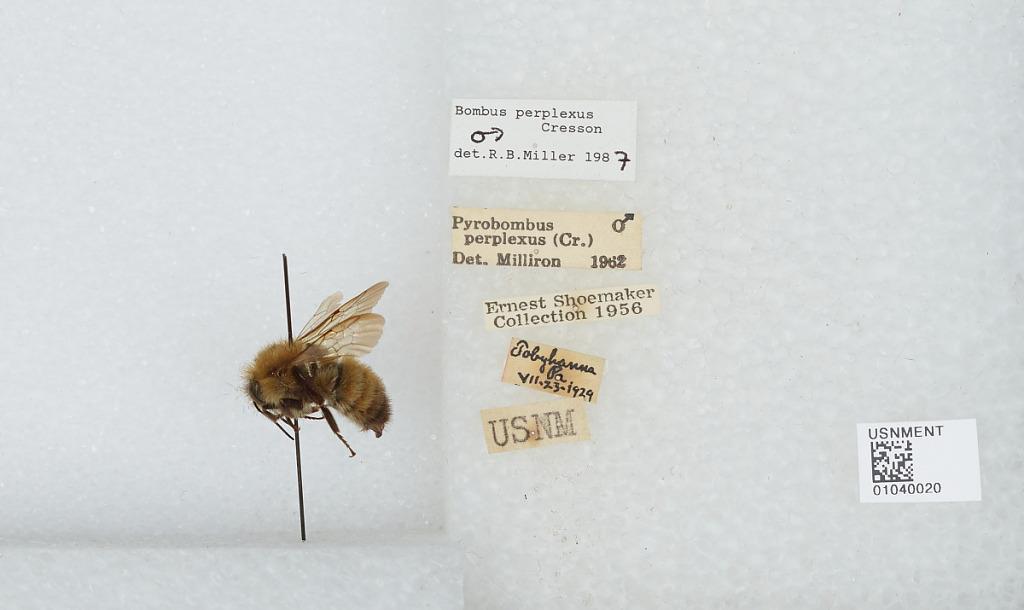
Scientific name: Bombus (Pyrobombus) perplexus Cresson
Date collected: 1929-7-23
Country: United States
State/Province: Pennsylvania
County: Monroe
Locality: Tobyhanna
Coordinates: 41.1244, -75.6261